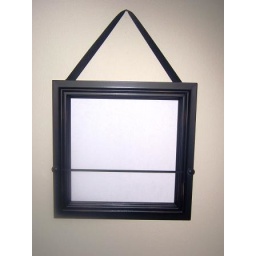
Contemporary NEW picture/message board. Great next to a phone table or in a bedroom. $5